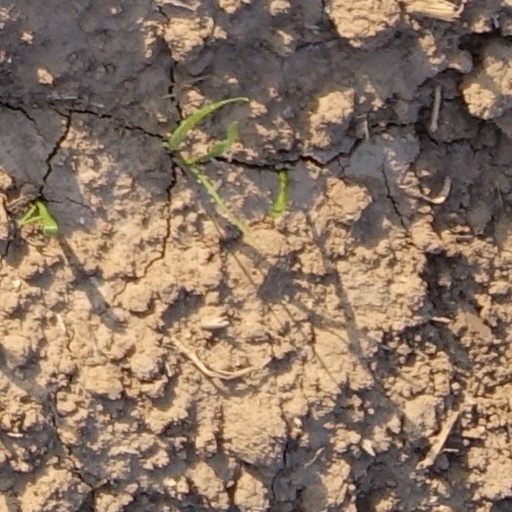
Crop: wheat